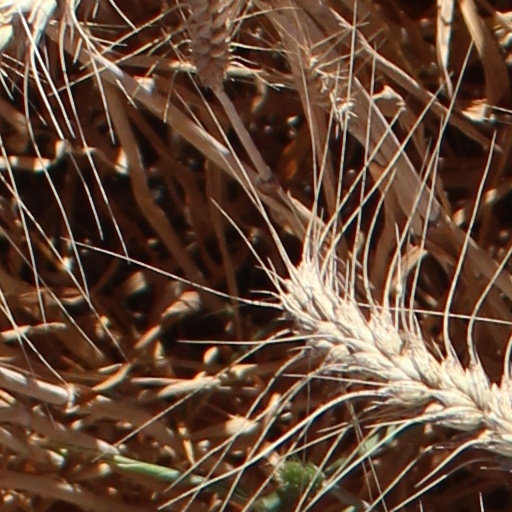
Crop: wheat